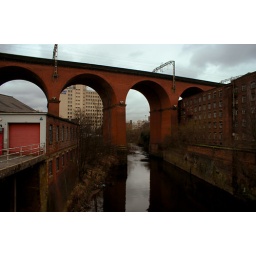
Viaduct and red building brickwork in Stockport.